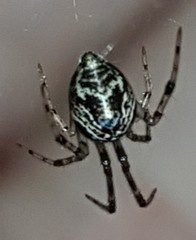
Species: Parasteatoda_tepidariorum